Agathocles of Bactria

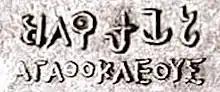
Identical regnal names "Agathuklayesa" (Brahmi: 𑀅𑀕𑀣𑀼𑀼𑀓𑁆𑀮𑁂𑀬𑁂𑀲) and "Agathokleous" (Greek: ΑΓΑΘΟΚΛΕΟΥΣ) on a bilingual coin of Agathocles, used by Christian Lassen to decipher securely the first Brahmi letters.

From 1834, some attempts were made to decipher the Brahmi script, the main script used in old Indian inscriptions such as the Edicts of Ashoka, and which had become extinct since the 5th century CE. Some attempts by Rev. J. Stevenson were made to identify characters from the Karla Caves based on their similarities with the Gupta script of the Samudragupta inscription of the Allahabad pillar (4th century CE) which had just been deciphered, but this led to a mix of good (about 1/3) and bad guesses, which did not permit proper decipherment of the Brahmi.